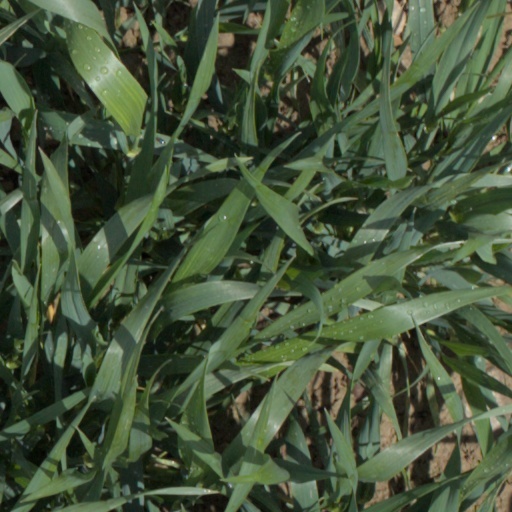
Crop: wheat